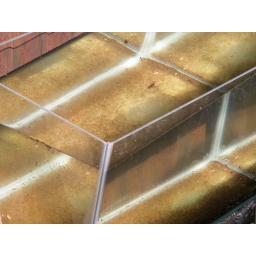
water in an old fish tank outside